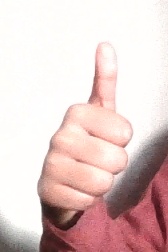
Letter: aleff